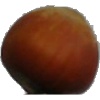
Label: Nut Forest 1